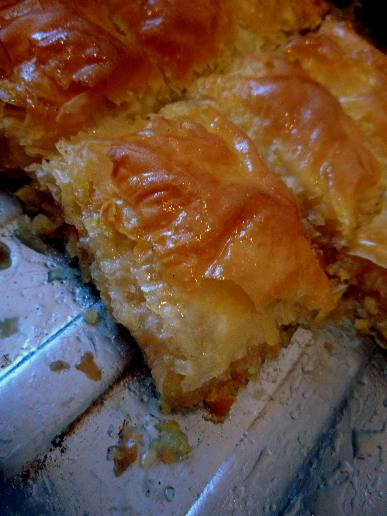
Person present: No